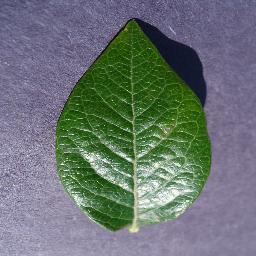
Label: Blueberry___healthy